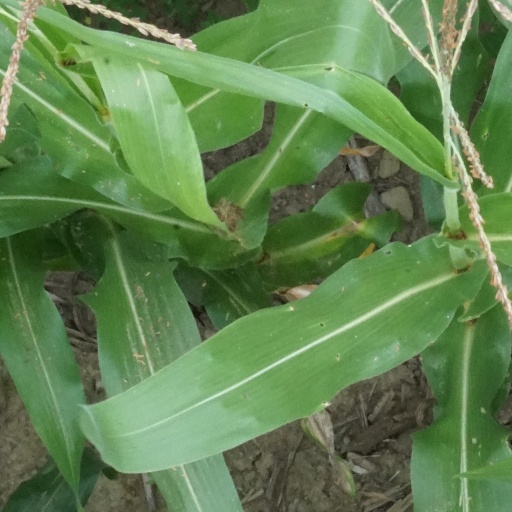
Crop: maize; corn